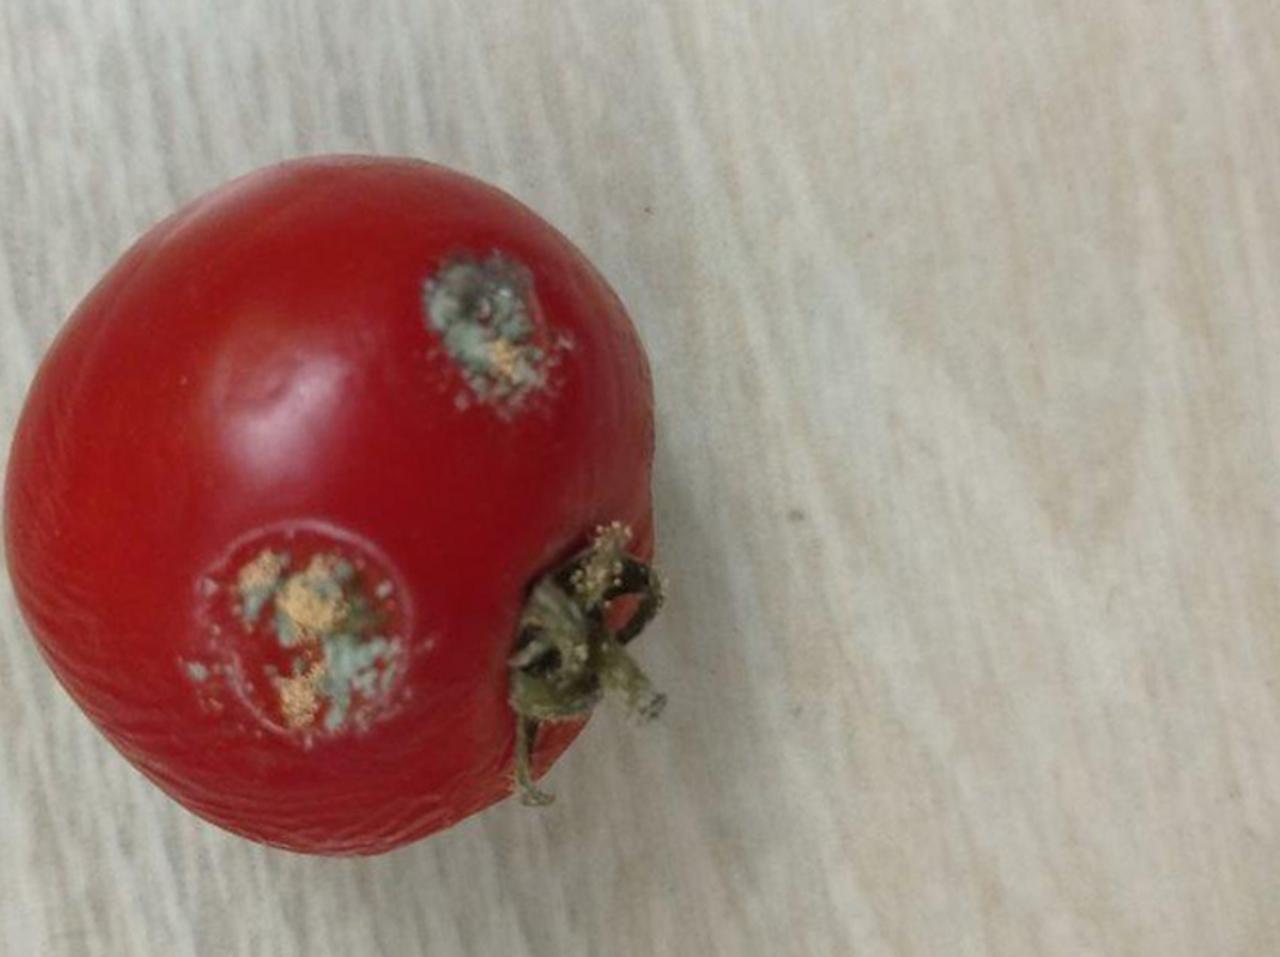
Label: Rotten